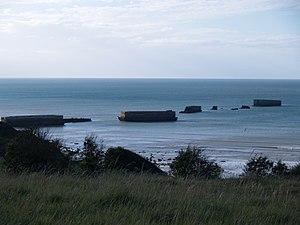
L’ensemble des opérations interarmées peuvent être considérées comme des « opérations combinées ». Pendant la Seconde Guerre mondiale, de telles opérations sont légion et sont menées par tous les belligérants et sur tous les théâtres d’opérations. Le premier acte de guerre constitue d’ailleurs une opération de cette nature. Dans le cadre de l’invasion de la Pologne, les Allemands lancent le 1ᵉʳ septembre 1939 une compagnie d’assaut depuis le cuirassé Schleswig-Holstein contre un dépôt militaire polonais sur la péninsule de Westerplatte. Malgré la complexité qui peut les caractériser, ces opérations ne sont pas une nouveauté, elles sont pratiquées dès l’Antiquité. On peut notamment citer le débarquement réussi de César, de deux légions et de 450 cavaliers en Bretagne, en 55 avant notre ère.